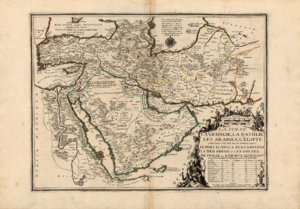
Nicolas de Fer, La Perse La Georgie, La Natolie, Les Arabies, L'Egipte, Paris, 1720, 59 x 44 cm